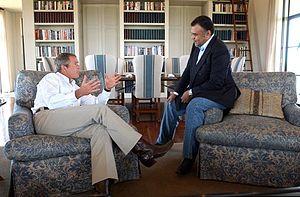
Bandar ben Sultan ben Abdelaziz Al Saoud arabe : بندر بن سلطان بن عبدالعزيز آل سعود, né le 2 mars 1949 à Taëf est un membre de la famille royale saoudienne, fils de l'ancien prince héritier Sultan.